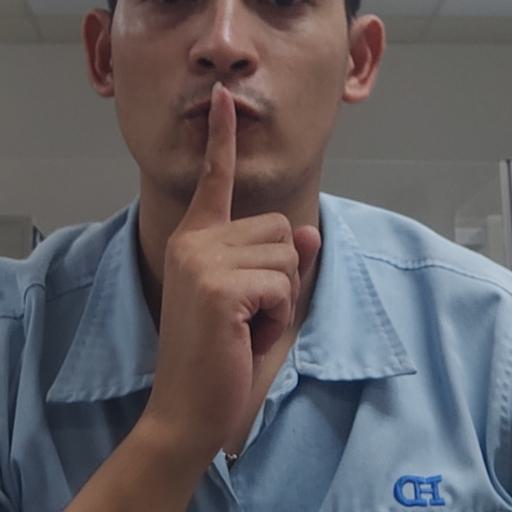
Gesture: mute